Fjord Line

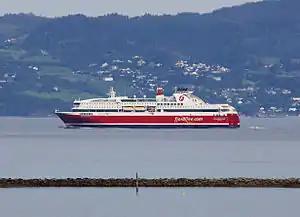
"Stavangerfjord"

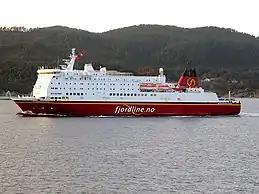
Old "Bergensfjord" (current "Dalmacija(bought by Croatian company Jadrolinija)")

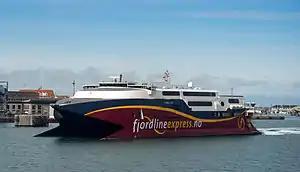
"Fjord Cat"

Fjord Line is a Norwegian ferry operator offering services between Norway and Denmark.